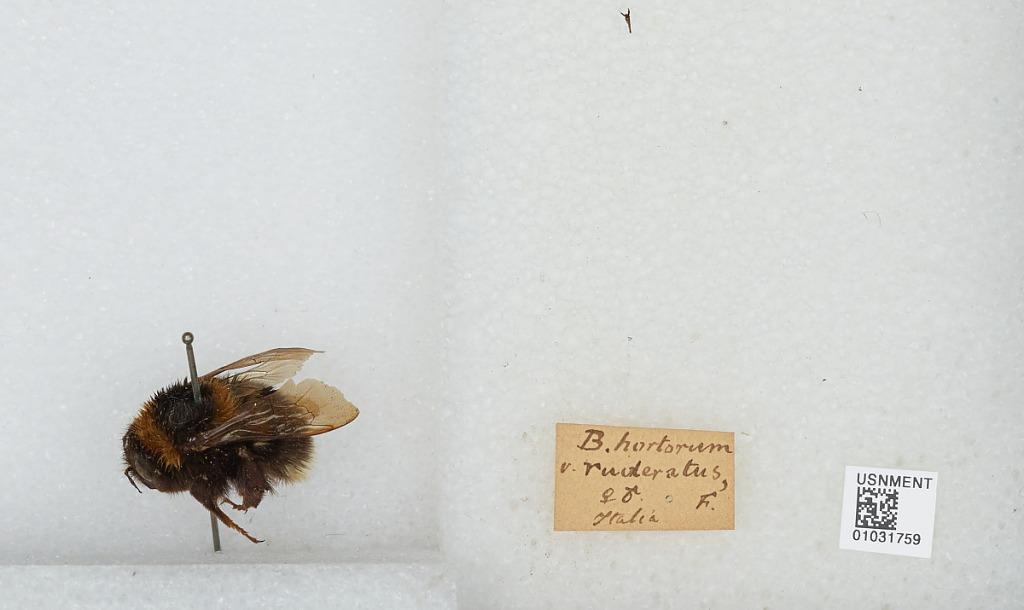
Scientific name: Bombus (Megabombus) ruderatus (Fabricius)
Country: Italy